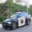
Label: automobile